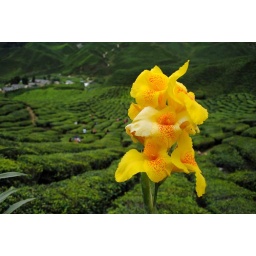
yellow flower in the mountain